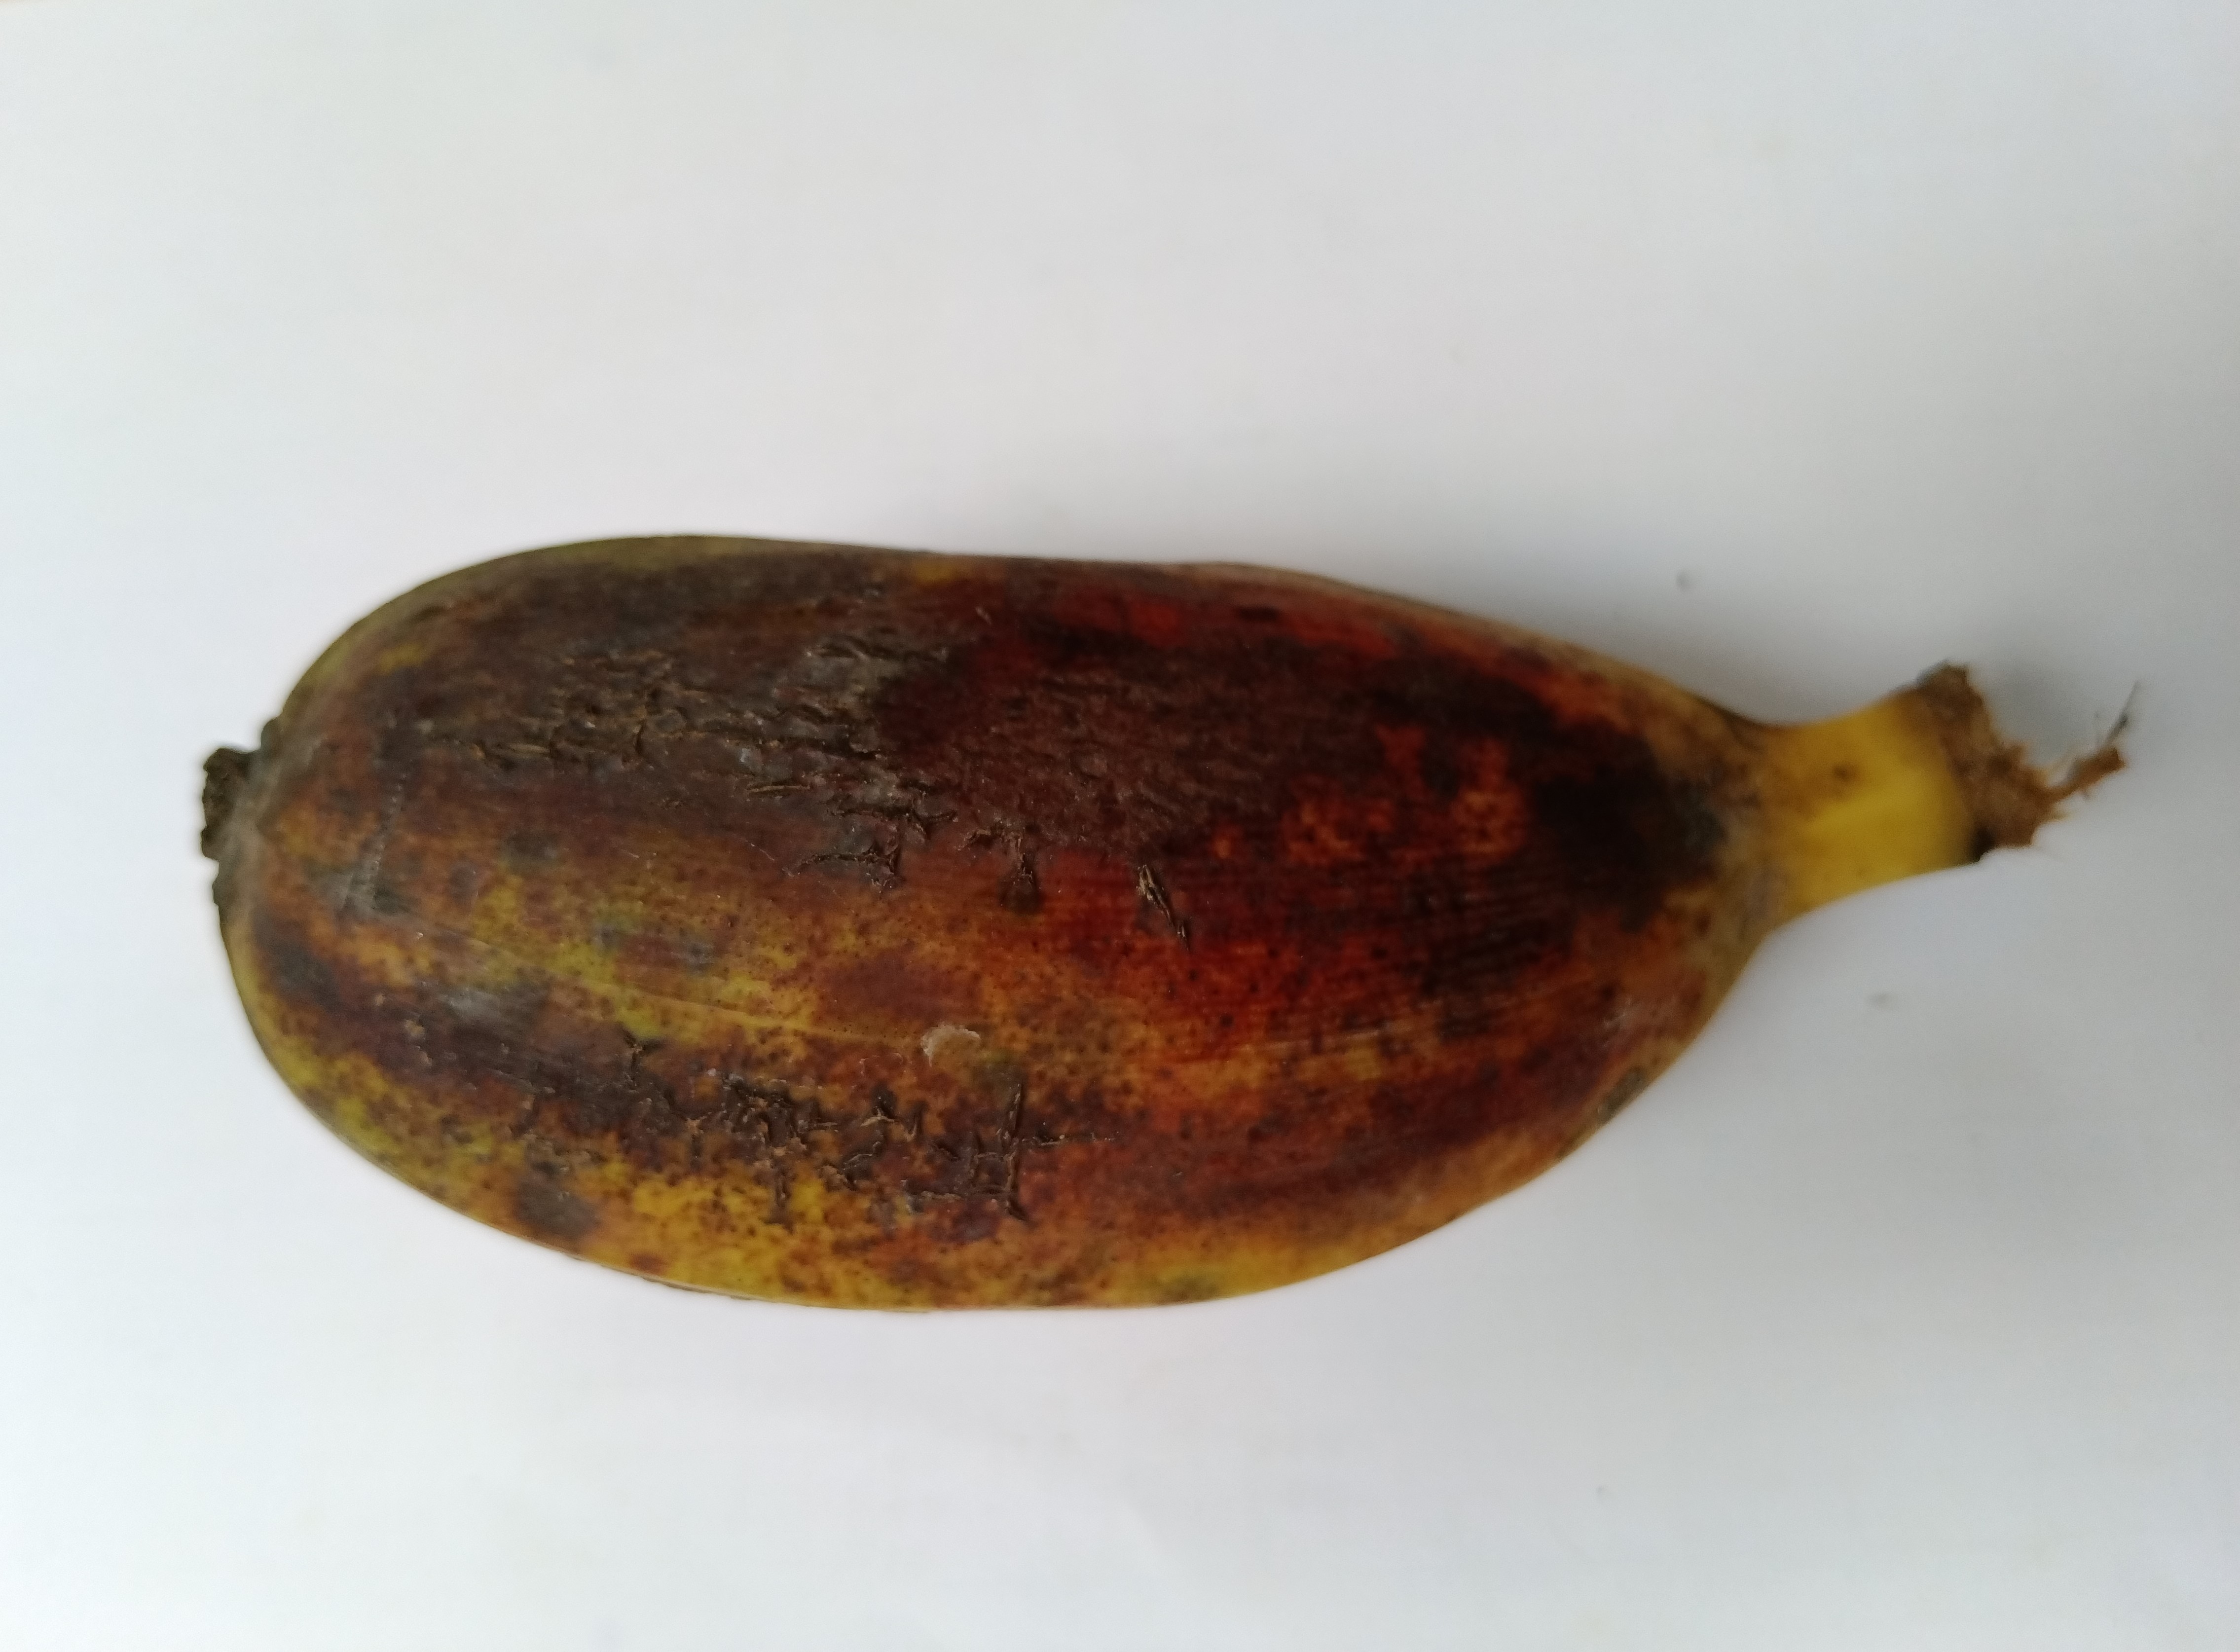
Banana variety: Bichi